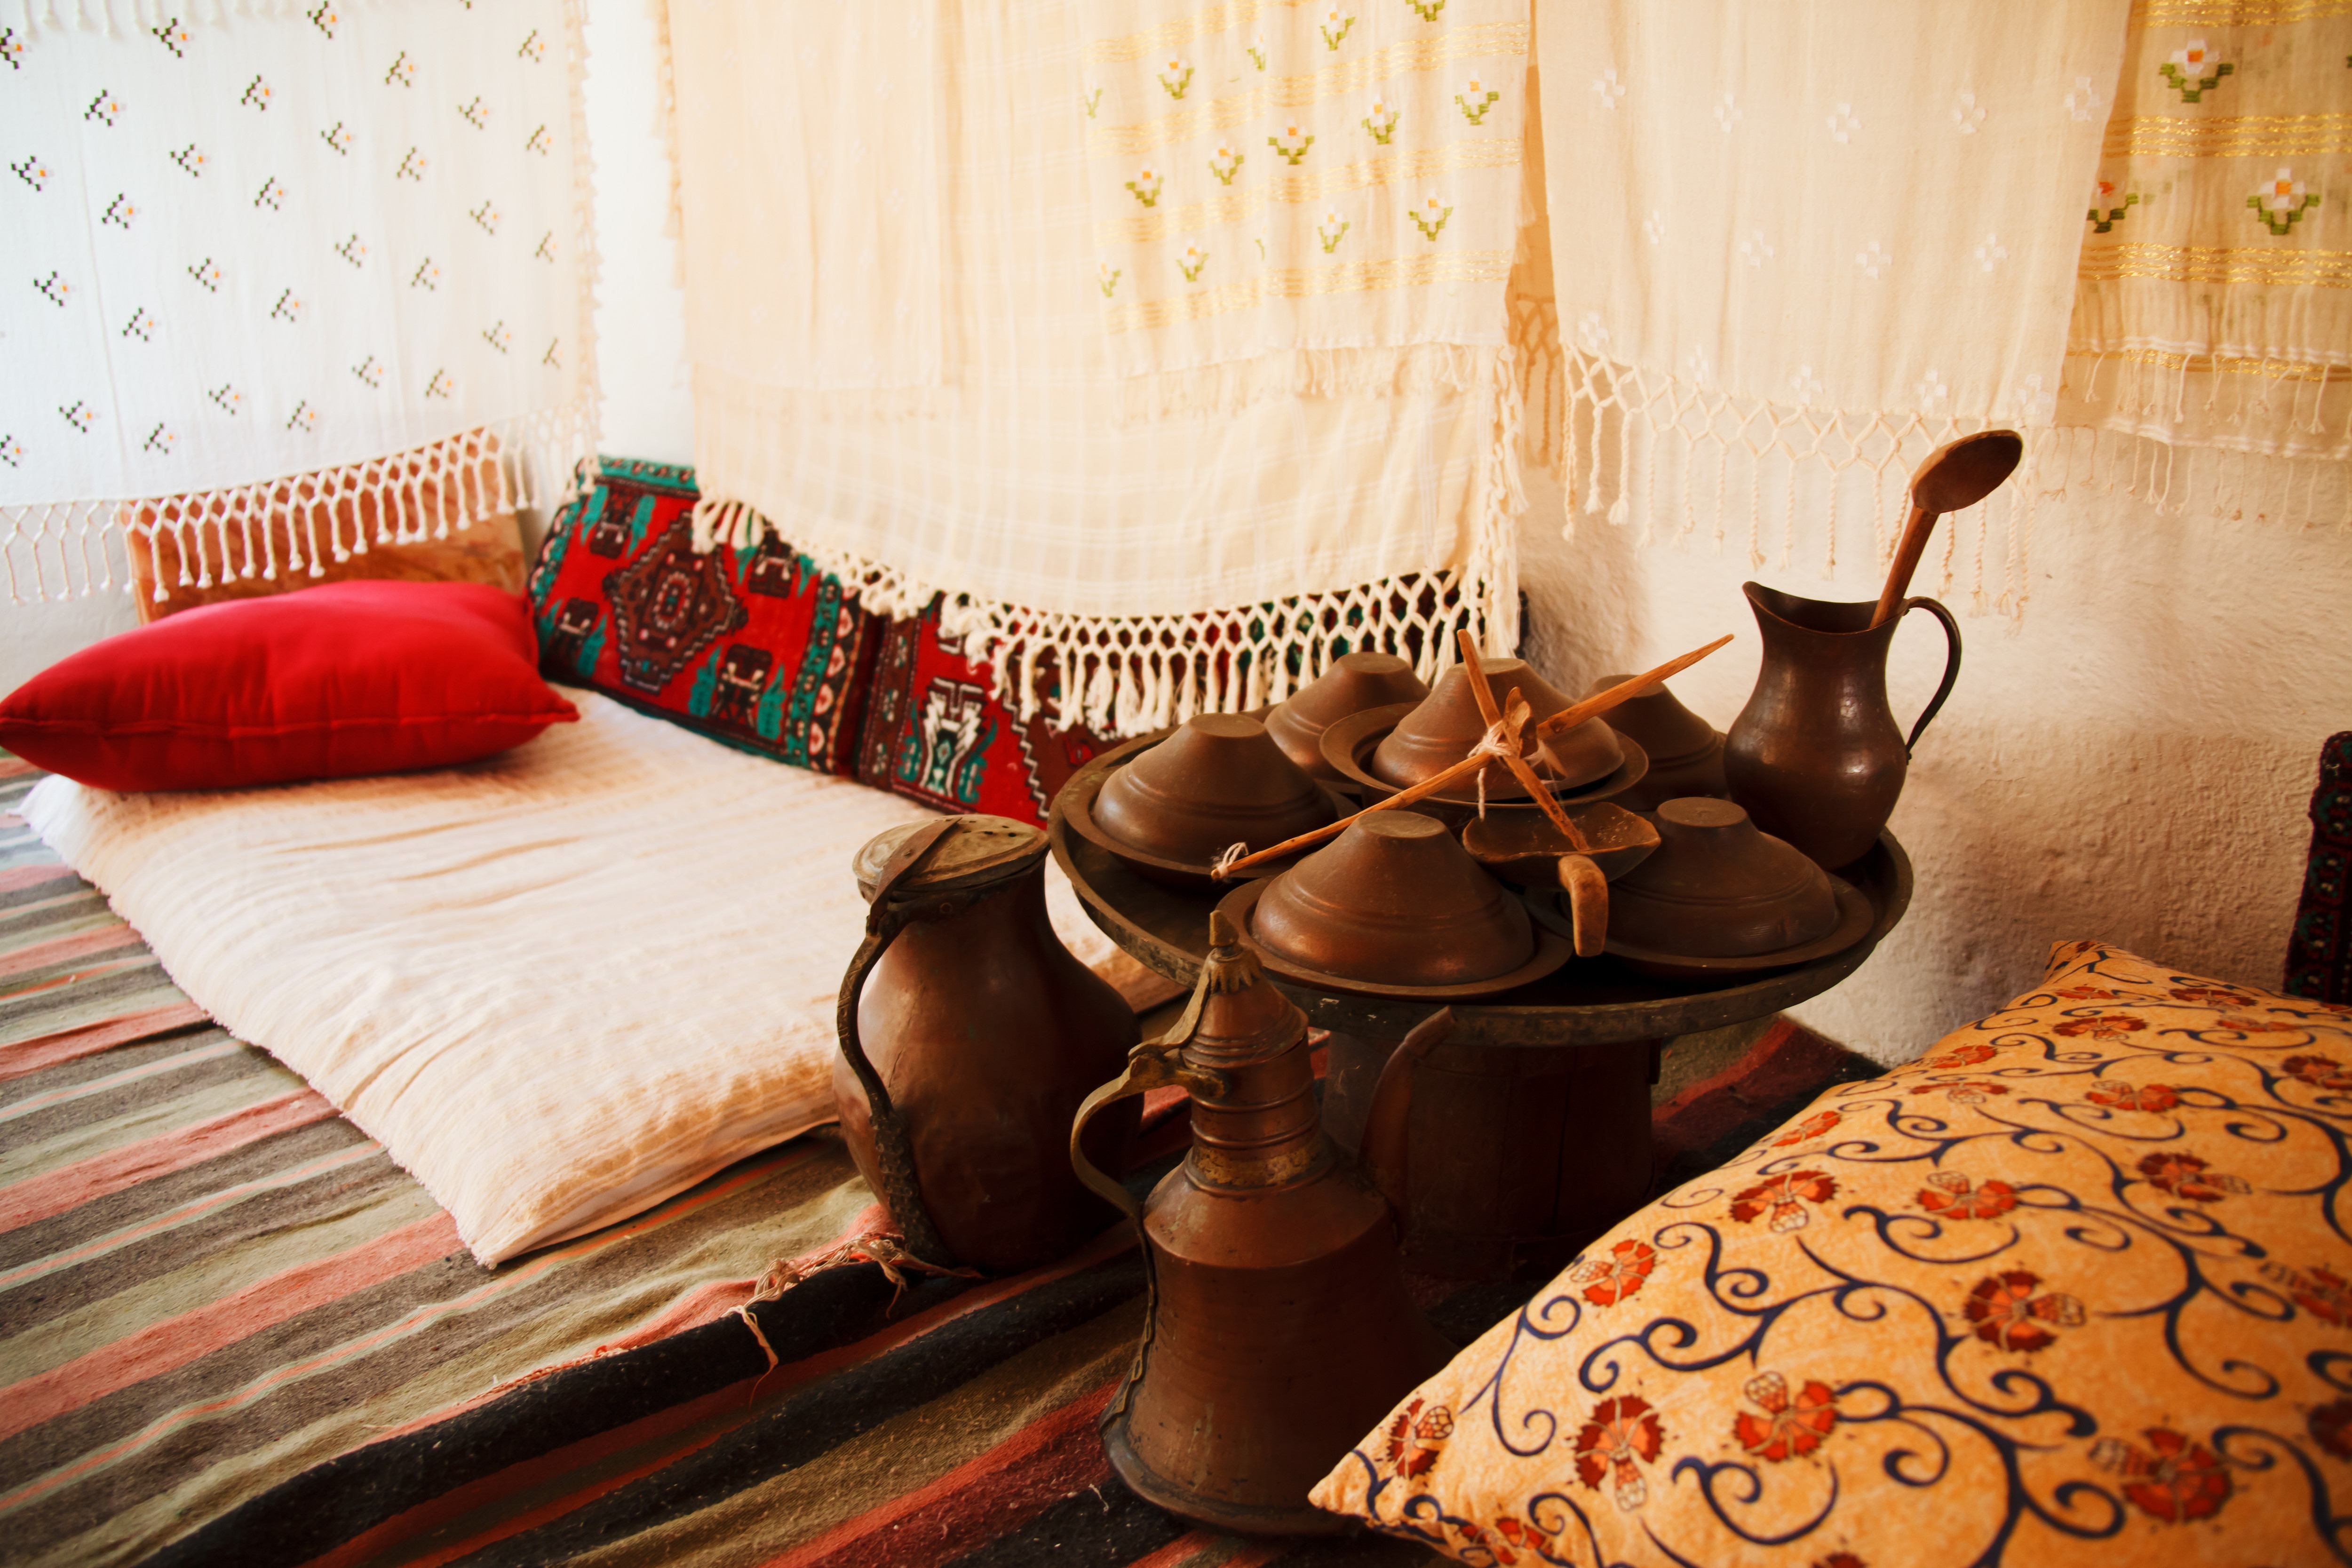
table, light, house, interior, old, home, decoration, dish, red, ancient, living room, furniture, room, pillow, scarf, interior design, textile, design, turkey, culture, islam, carpet, traditional, suite, turkish, pillows, bed sheet